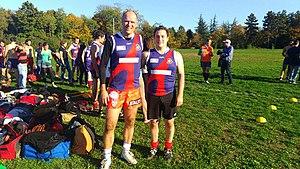
Deux joueurs des Griffins en compétition officielle
Les Brittany Griffins était un club de football australien français situé en Bretagne. Créé en 2015, c'est le premier club de Bretagne. L'effectif était composé uniquement de joueurs français au passé sportif issu du rugby à XV. Le club a cessé son activité en octobre 2016.
Le football australien est un sport encore peu pratiqué en France et qui est joué par environ 250 joueurs licenciés en 2015.Il a été introduit en France lors de la Première Guerre mondiale par les Australiens. Classé sans suite en France après le départ des militaires australiens le football australien disparaît de l'Hexagone pendant près de 70 ans. La discipline réapparaît brièvement à la fin du XXᵉ siècle avec la création d'un premier club en France en 1998, les Tasmania Montivilliers. Il faut attendre le milieu des années 2000 pour assister à un réel développement de la discipline en France avec la naissance du Comité national de football australien soutenu par l’Union nationale sportive Léo-Lagrange. Le Comité national de football australien a la charge d'organiser et de développer le football australien en France. Il gère également l'équipe de France masculin et féminin. La toute première compétition française qui voit le jour le 28 juin 2008 à Paris, dans le Bois de Vincennes est la Coupe de France. La première édition réussit à réunir quatre équipes: les Paris Cockerels, les Strasbourg Kangourous les Bordeaux Bombers et les Montpellier Fire Sharks.